Télémaque (Destouches)

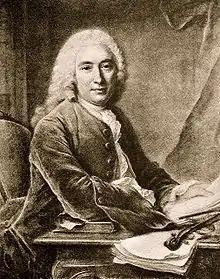
Composer André Cardinal Destouches

Télémaque et Calypso ("Telemachus and Calypso"), also Télémaque or [French: "ou"] Calypso, is an opera by the French composer André Cardinal Destouches, first performed at the Académie Royale de Musique (the Paris Opera) on 29 November 1714. It takes the form of a "tragédie en musique" in a prologue and five acts.